Chen Shui-bian

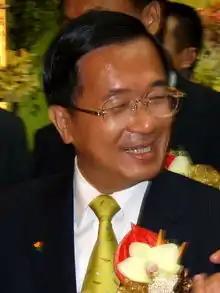
Shui-bian Chen visited 2007 Taipei International Flower Exhibition.

On 12 May 2007, Premier Su Tseng-Chang resigned his position, and Chen soon appointed Chang Chun-hsiung to fill the vacant premiership. During Chen's tenure, beginning in 2000, the country has seen six different premiers in the past seven years. During the same period of time, from 2000 onward, the Democratic Progressive Party has also seen seven different chairmen.